August Alle

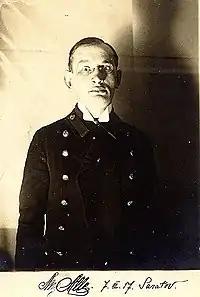
August Alle in 1917

After studying medicine August Alle worked in Estonia as a journalist and lecturer, before he is completely devoted himself to writing. From 1919 he was one of the figures association with the Siuru movement. August Alle was also known as a columnist and literary critic. His literary breakthrough came with his 1921 poem collection "Carmina Barbata".